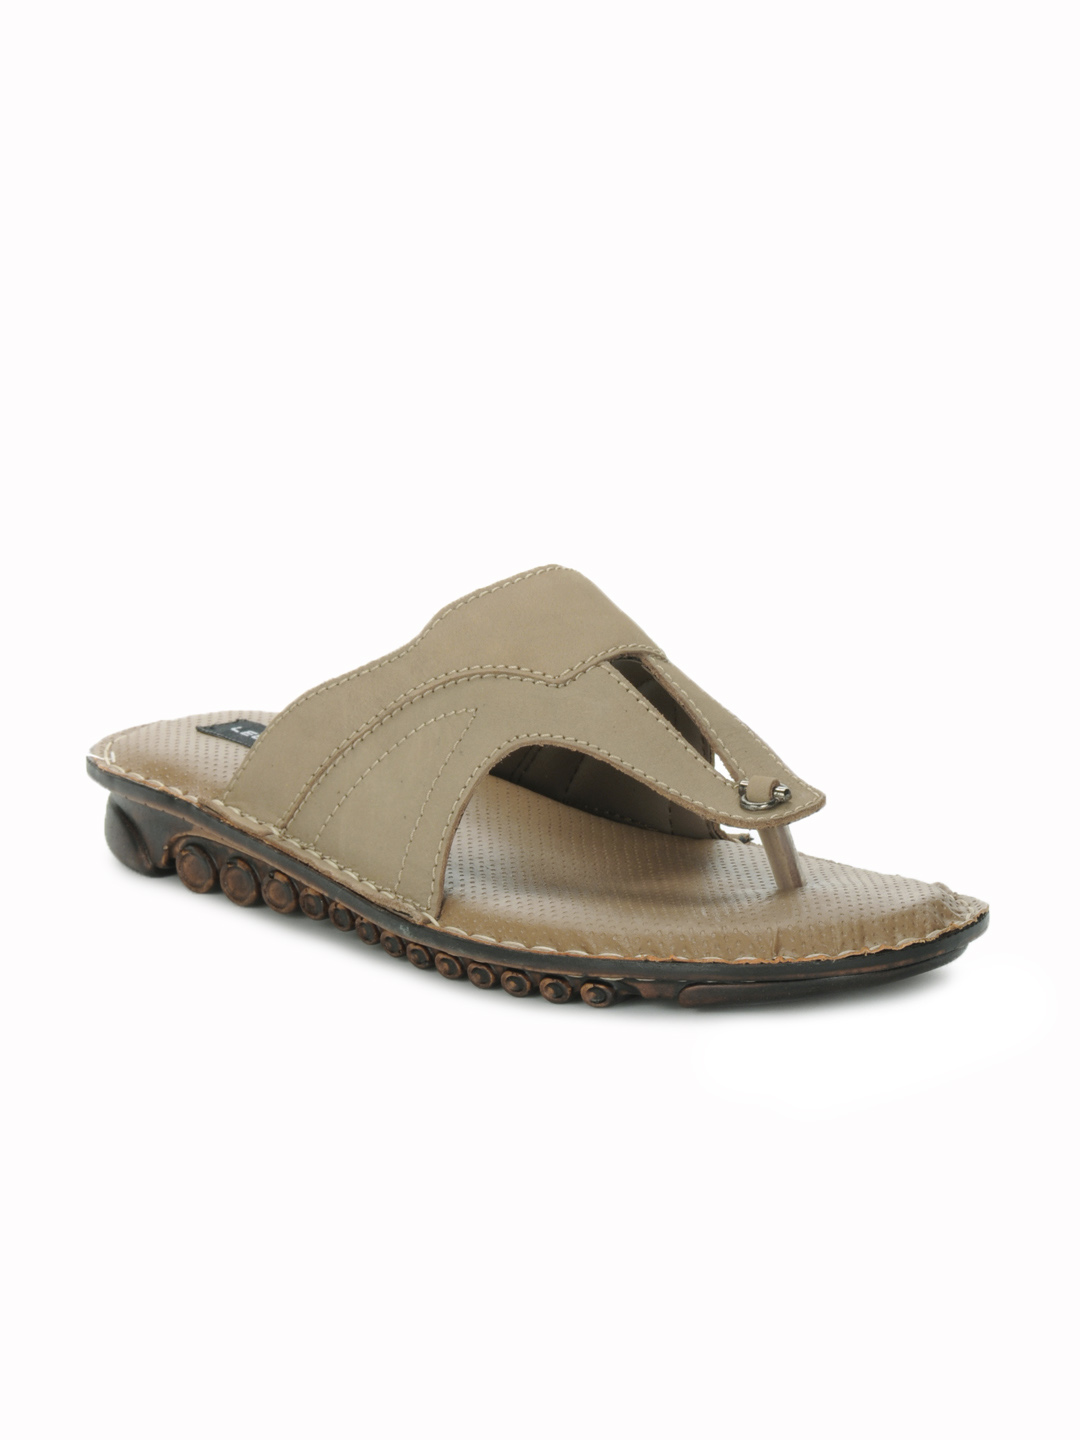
Lee Cooper Men Khaki Sandals
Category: Footwear / Sandal / Sandals
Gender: Men
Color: Khaki
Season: Summer 2012
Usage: Casual